Saco Bay

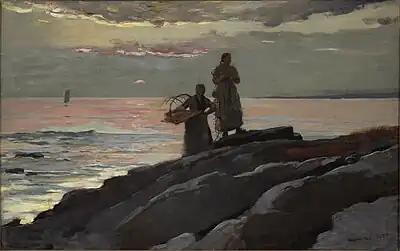
Winslow Homer, "Saco Bay", 1896. Clark Art Institute.

"Saco Bay" or "Sunset, Saco Bay" is a painting by Winslow Homer, showing a view of the bay from Checkley Point on the southwestern side of Prouts Neck. According to Winslow he worked on it for about 10 years, finishing only 3 days before shipping it for exhibition. It was first exhibited in 1897 at the Society of American Artists in New York City. The painting is now at the Sterling and Francine Clark Art Institute.